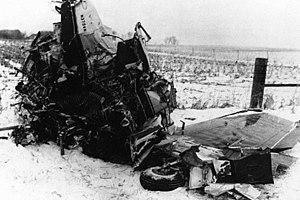
1959 est une année commune commençant un jeudi.
Le 3 février 1959, les rockeurs Buddy Holly, Ritchie Valens et The Big Bopper et leur pilote Roger Peterson meurent dans un accident d'avion près de Clear Lake dans l'Iowa, aux États-Unis, événement surnommé en 1971 The Day the Music Died par l'auteur-compositeur Don McLean dans sa chanson American Pie.